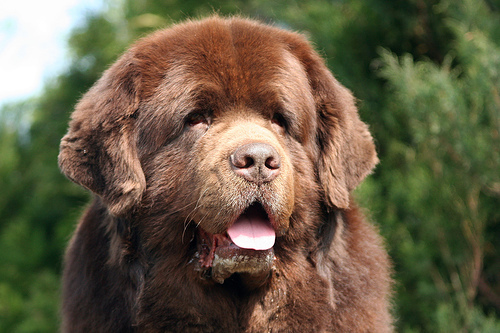
Label: not_food